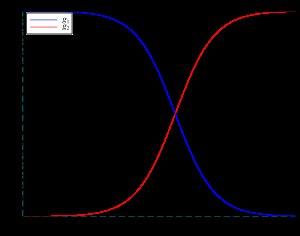
La tangente hyperbolique est, en mathématiques, une fonction hyperbolique.